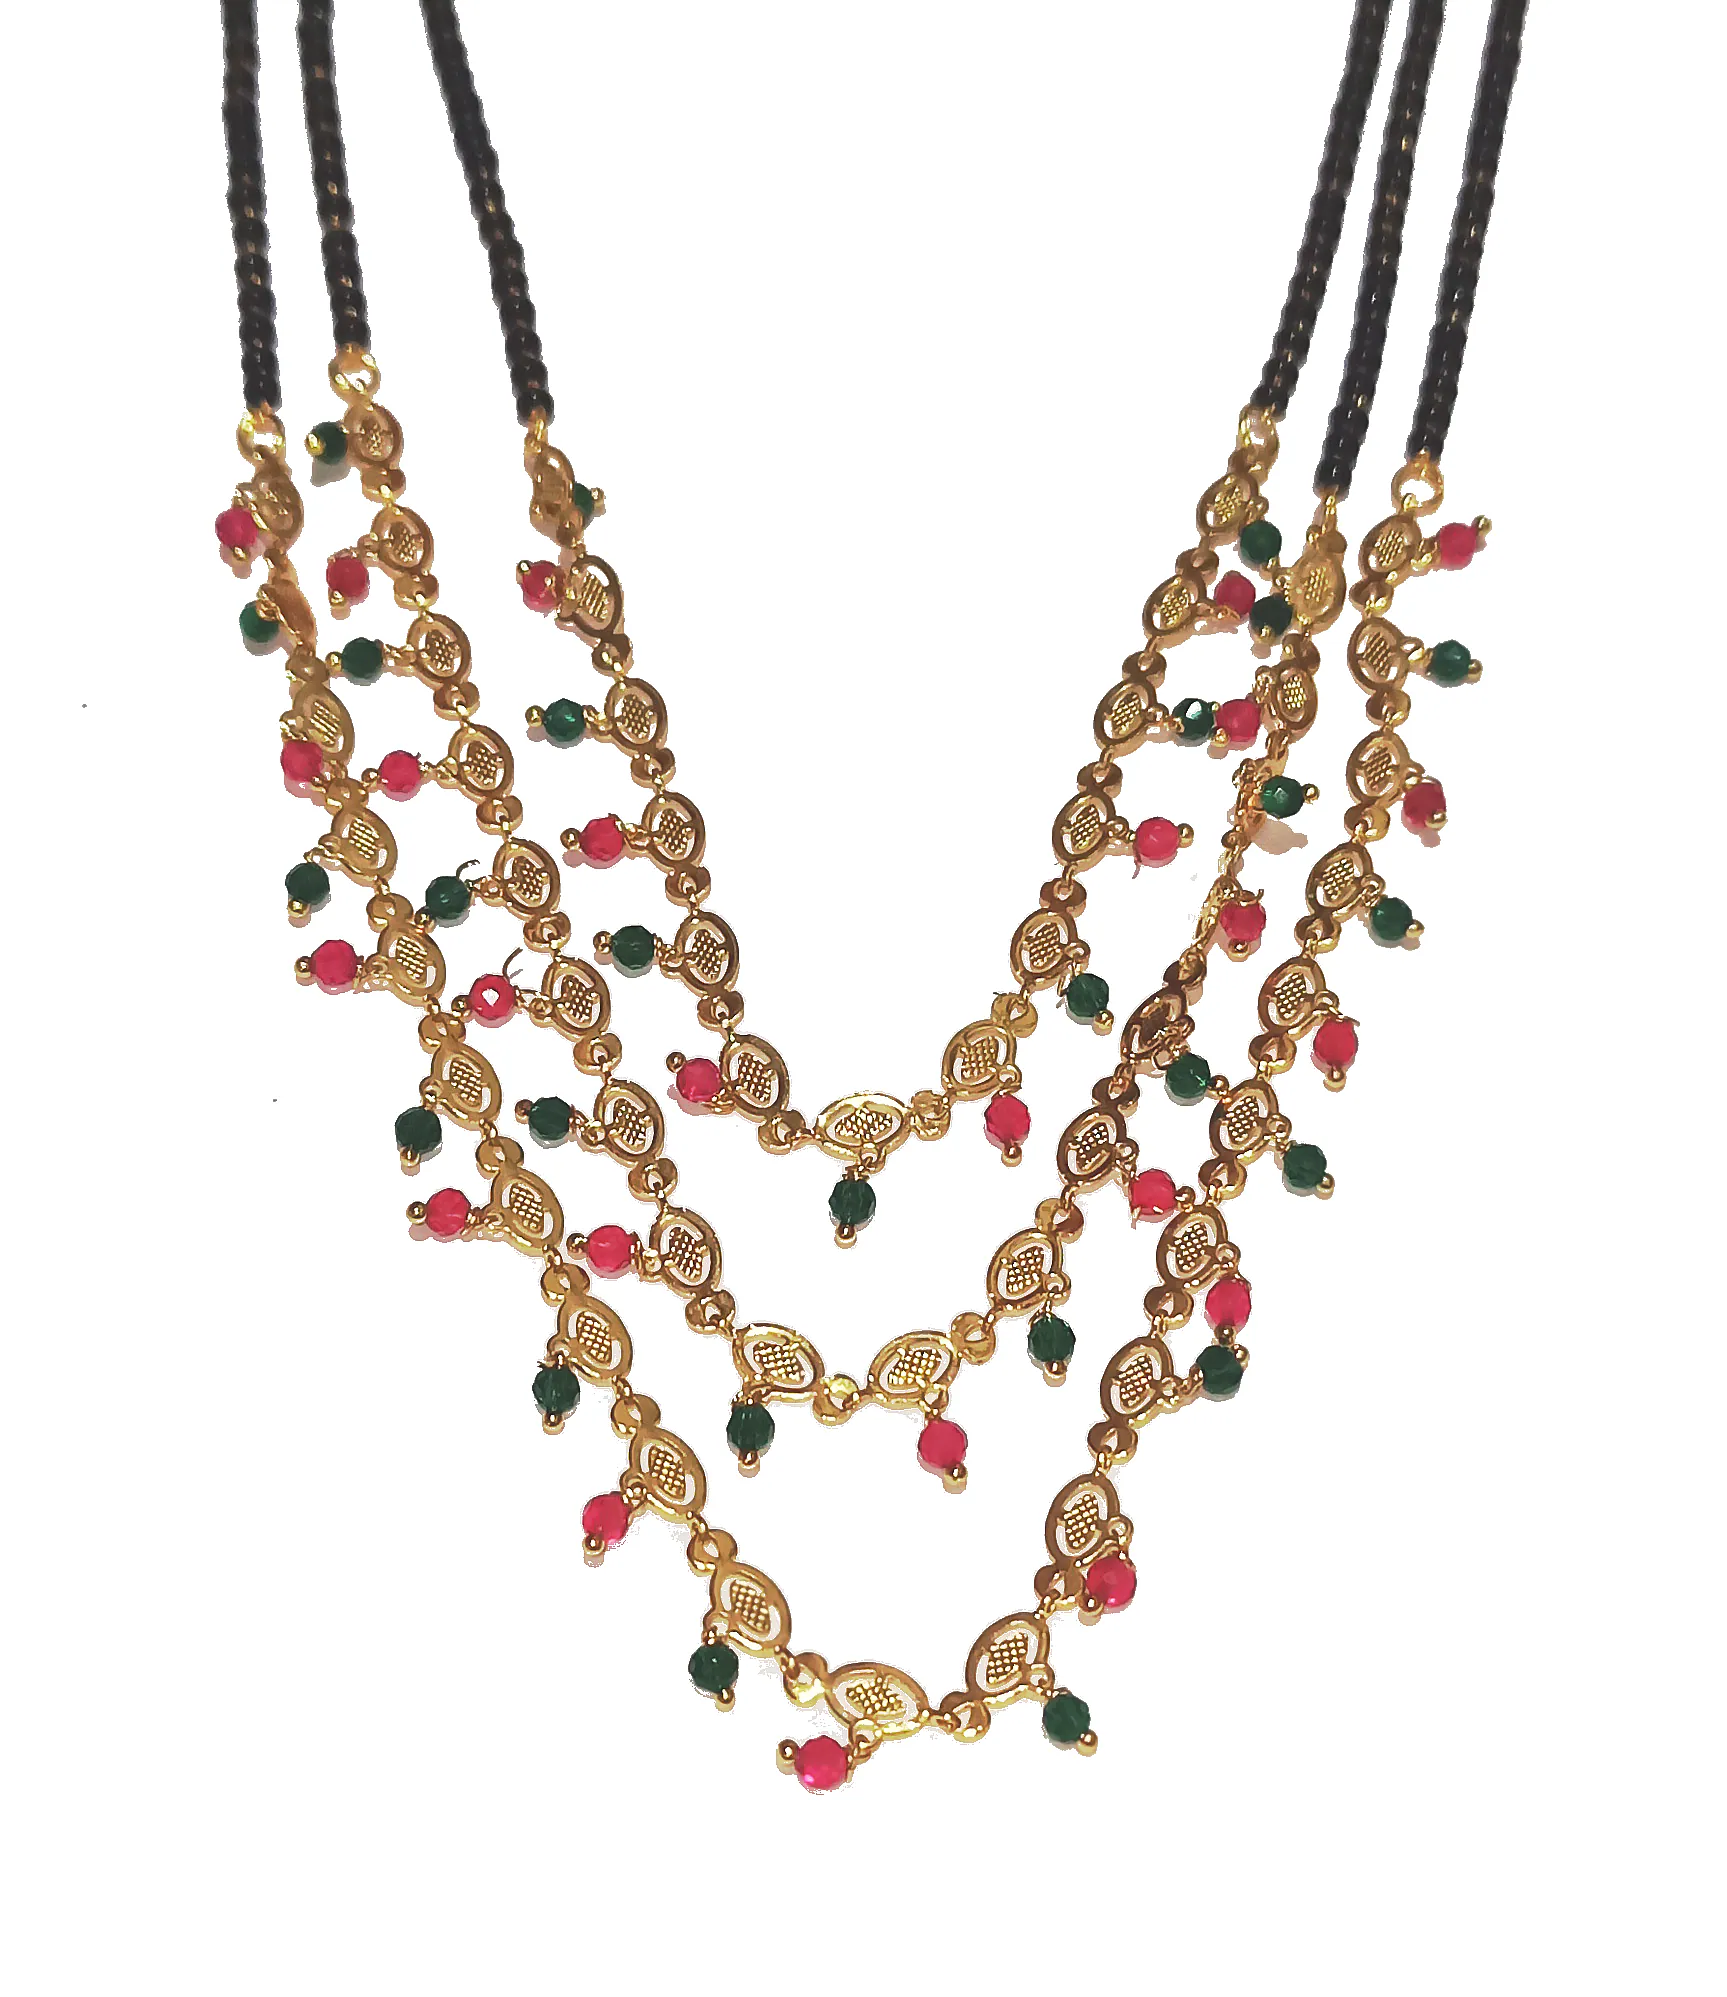
Adhira's stylish golden mani mangalsutra in 3 layered black beads chain (black & golden)
Type: Traditional Jewellery
Brand: Adhira's
Price: Rs. 399
Adhira's stylish golden mani mangalsutra in 3 layered black beads chain (black & golden)
Features: Stylish and Trendy Design From ADHIRA'S Fashion Jewellery, Perfect for Every occasion and Daily Use. Designer Mangalsutra,Three Layered Mangalsutra/Total Length - 36 inch,Package contents - One mangalsutra with black bead chain
Included: 1.mangalsutra